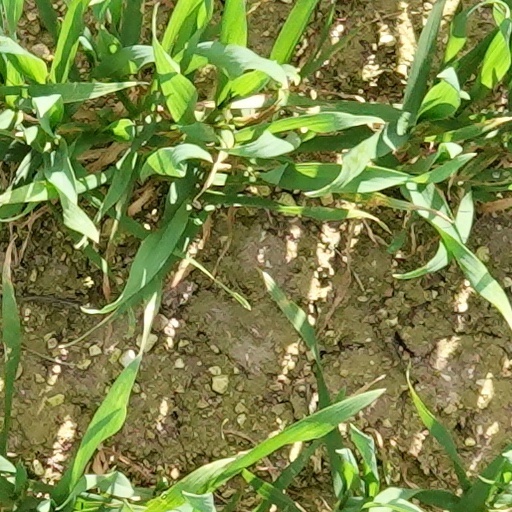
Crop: wheat